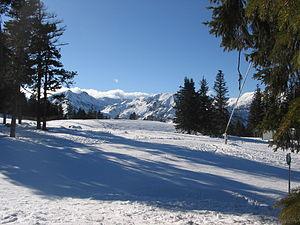
Ax 3 Domaines